Bad Hersfeld station

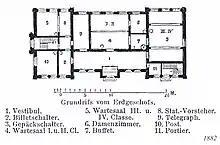
Floor plan of the station in 1882; the former vestibule, 1 + 2 class waiting room, ladies room and buffet are now a waiting room. In the former telegraph and station master's room there is now a DB Service Store

At the opening of the line between Bebra and Bad Hersfeld on 22 January 1866, a station building was built, only as a temporary measure, known as the "Bude" (shack). This building was later extended and still exists made of wood shingles south of the current station building. Its temporary nature was obviously a result of the Austro-Prussian War of 1866. The subsequent annexation of Hesse-Kassel by Prussia meant that the temporary station served for 17 years.